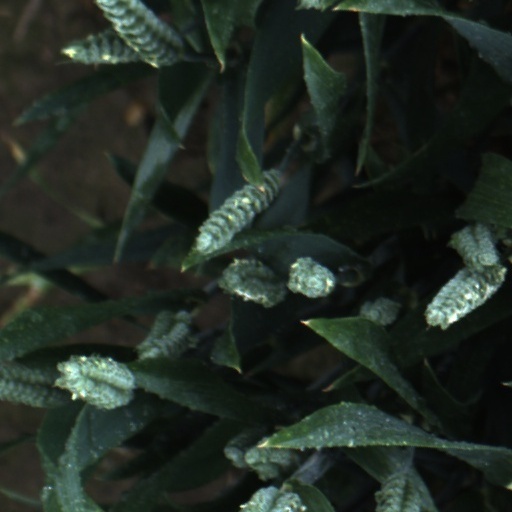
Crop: wheat